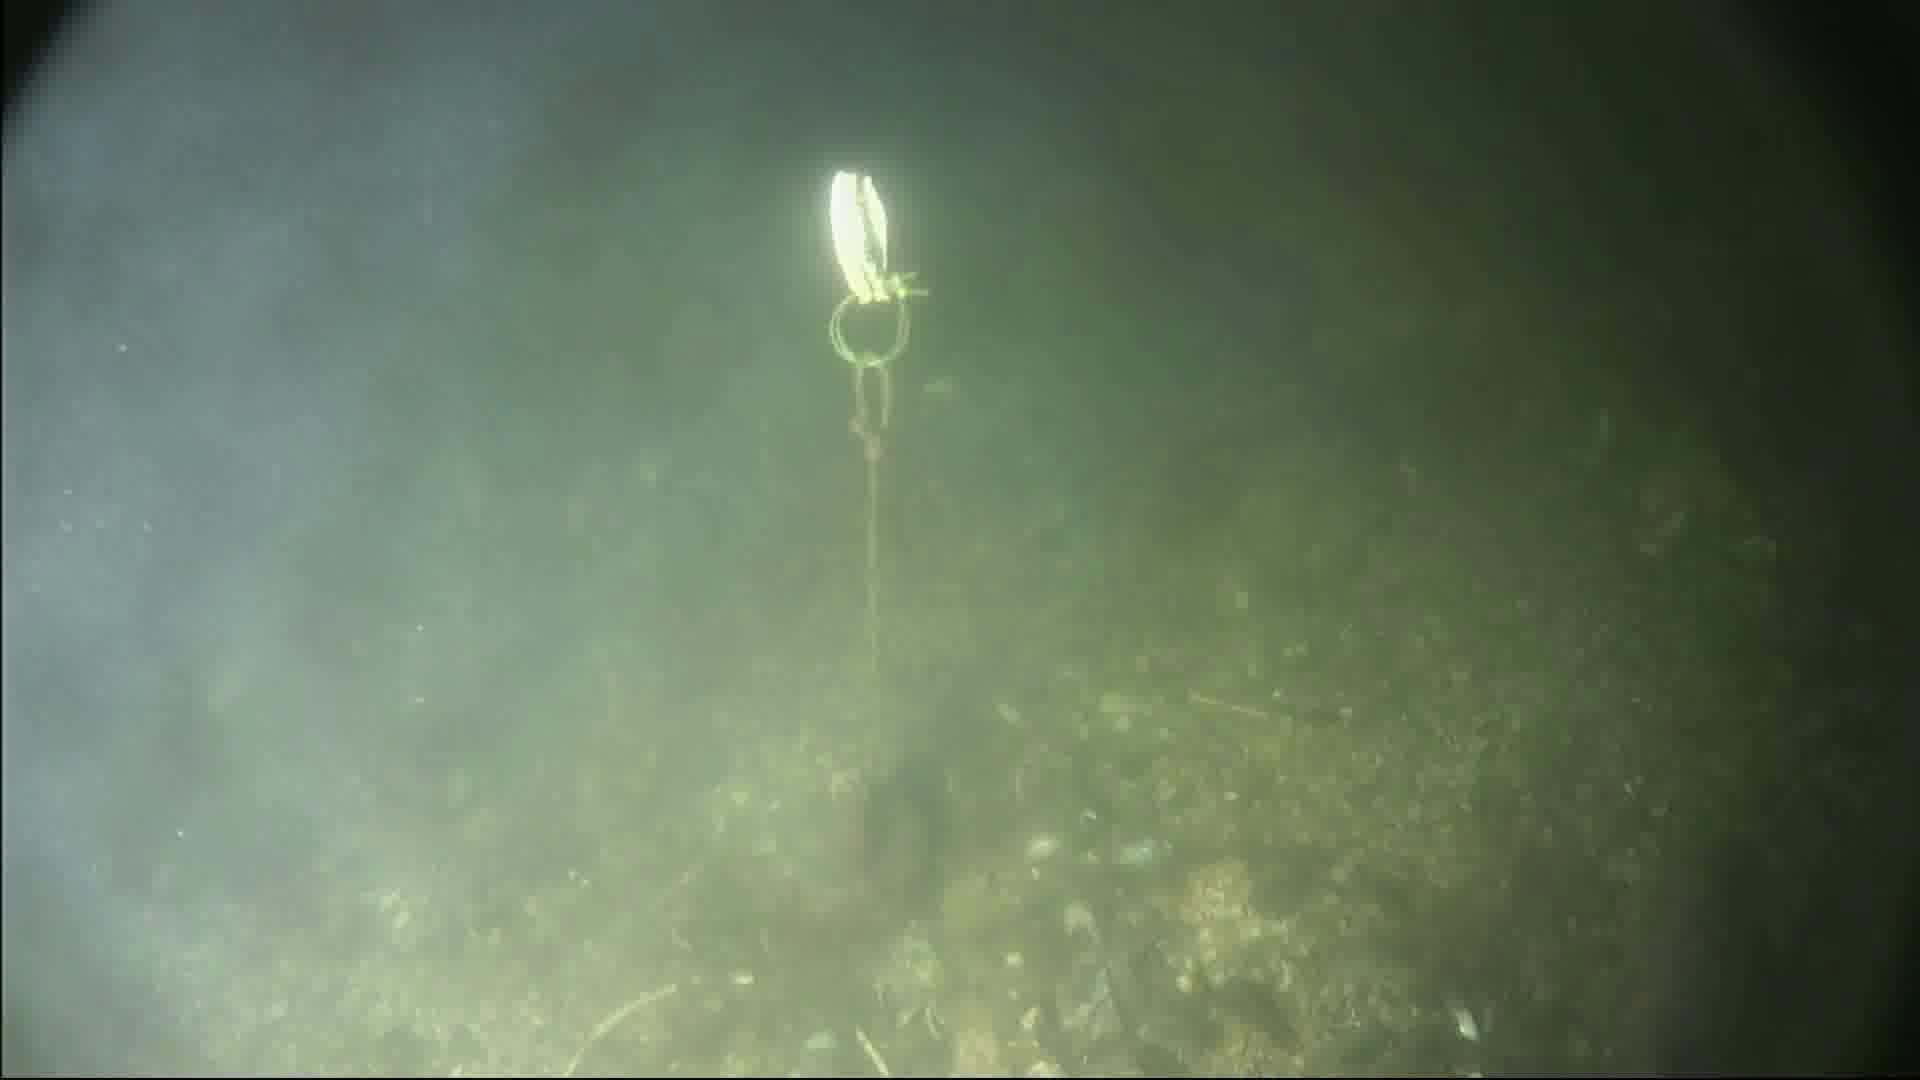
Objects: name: fish
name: crab